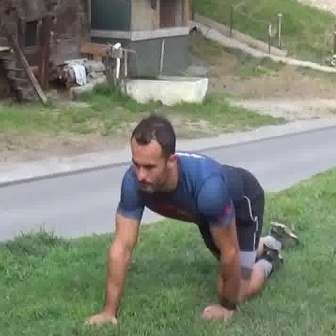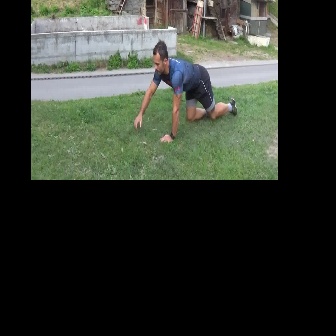
  Please identify the target specified by the bounding box [82,112,299,330] in the first image and locate it in the second image. Return the coordinates in [x_min,y_min,x_max,y_max] format.
Answer: [134,40,236,143]